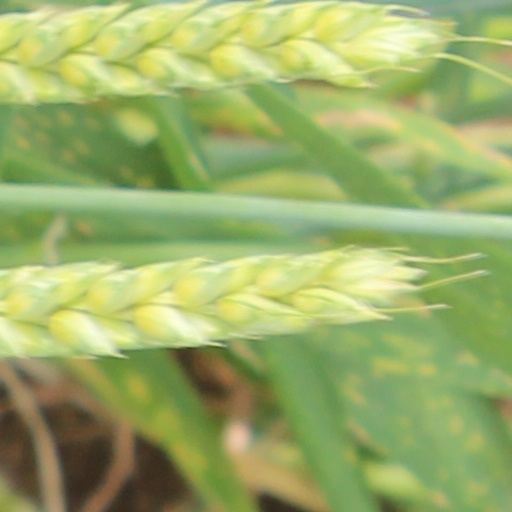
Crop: wheat